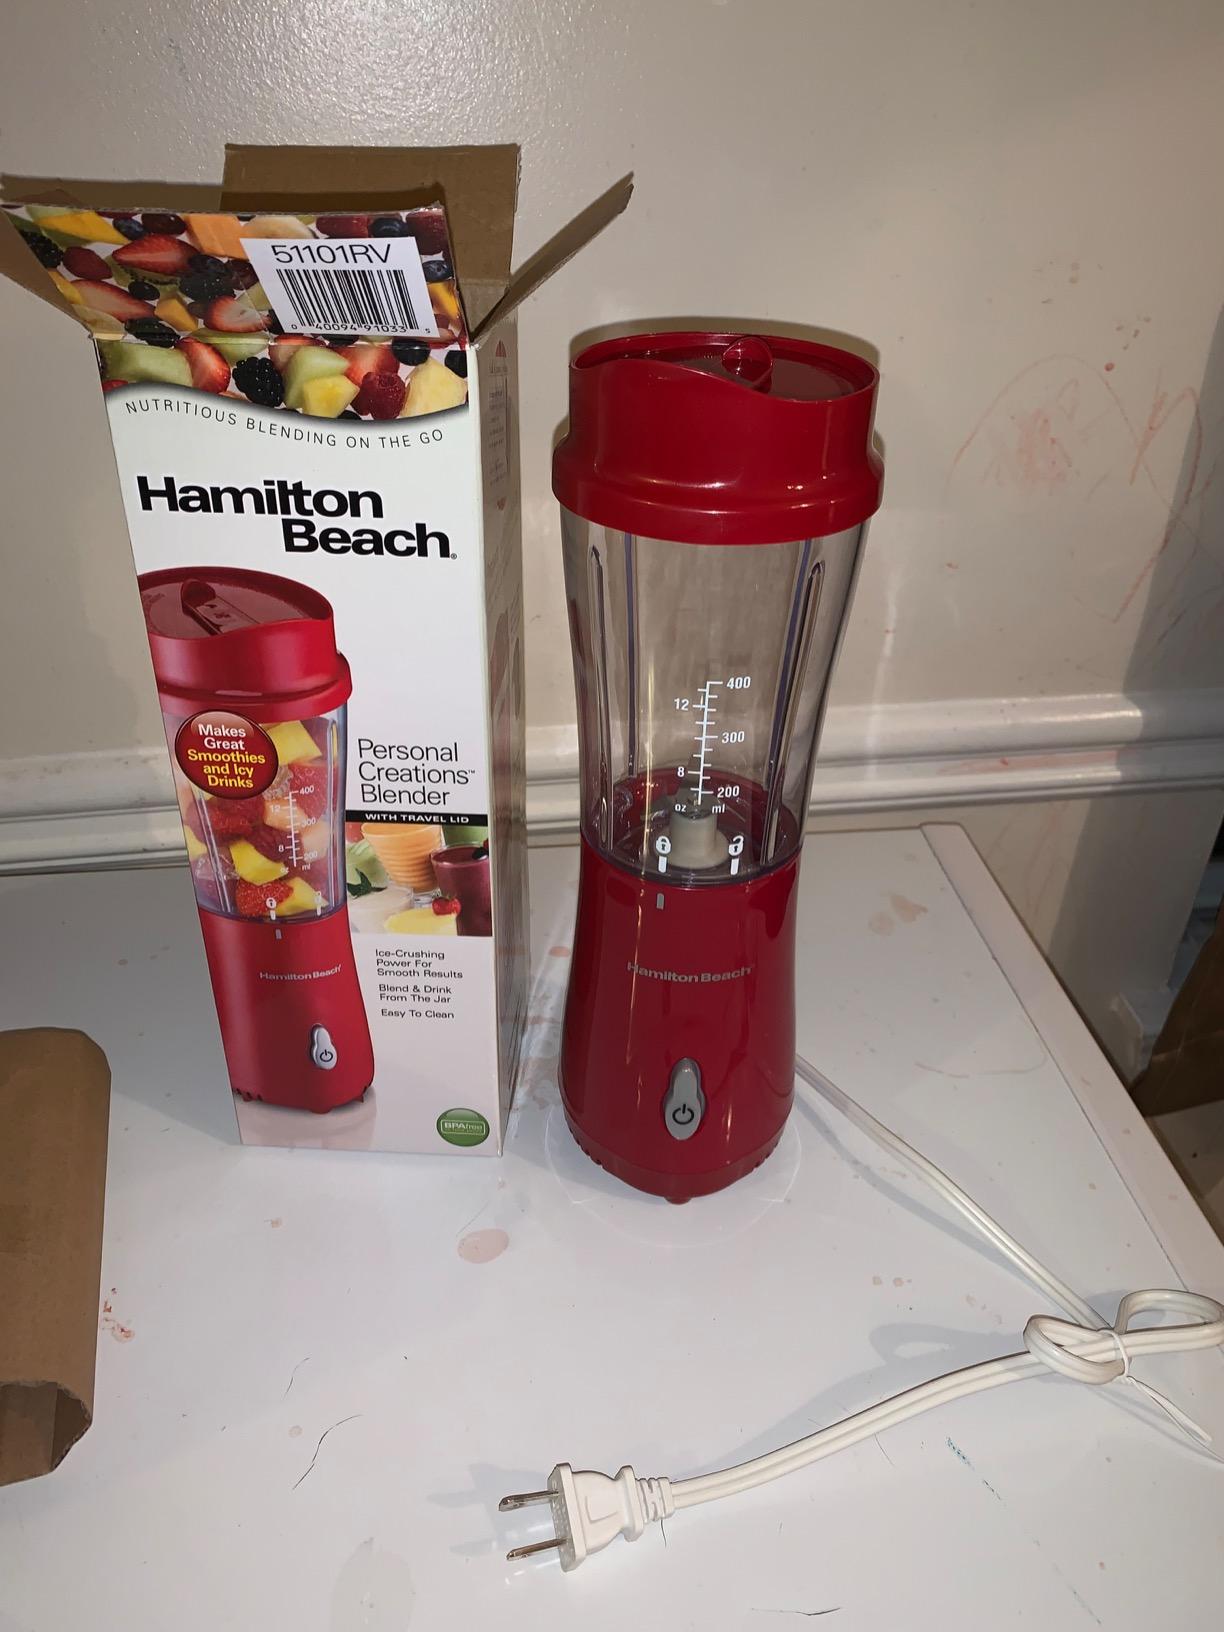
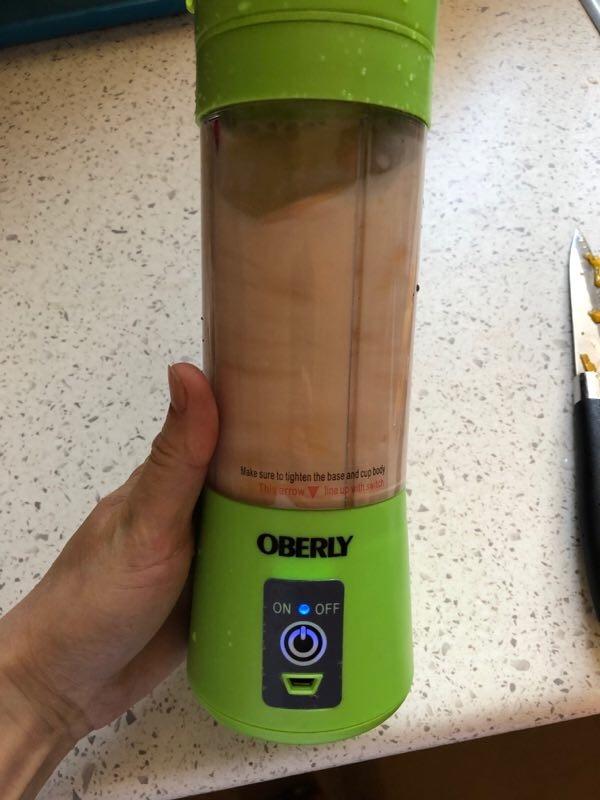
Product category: items_blender
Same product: no